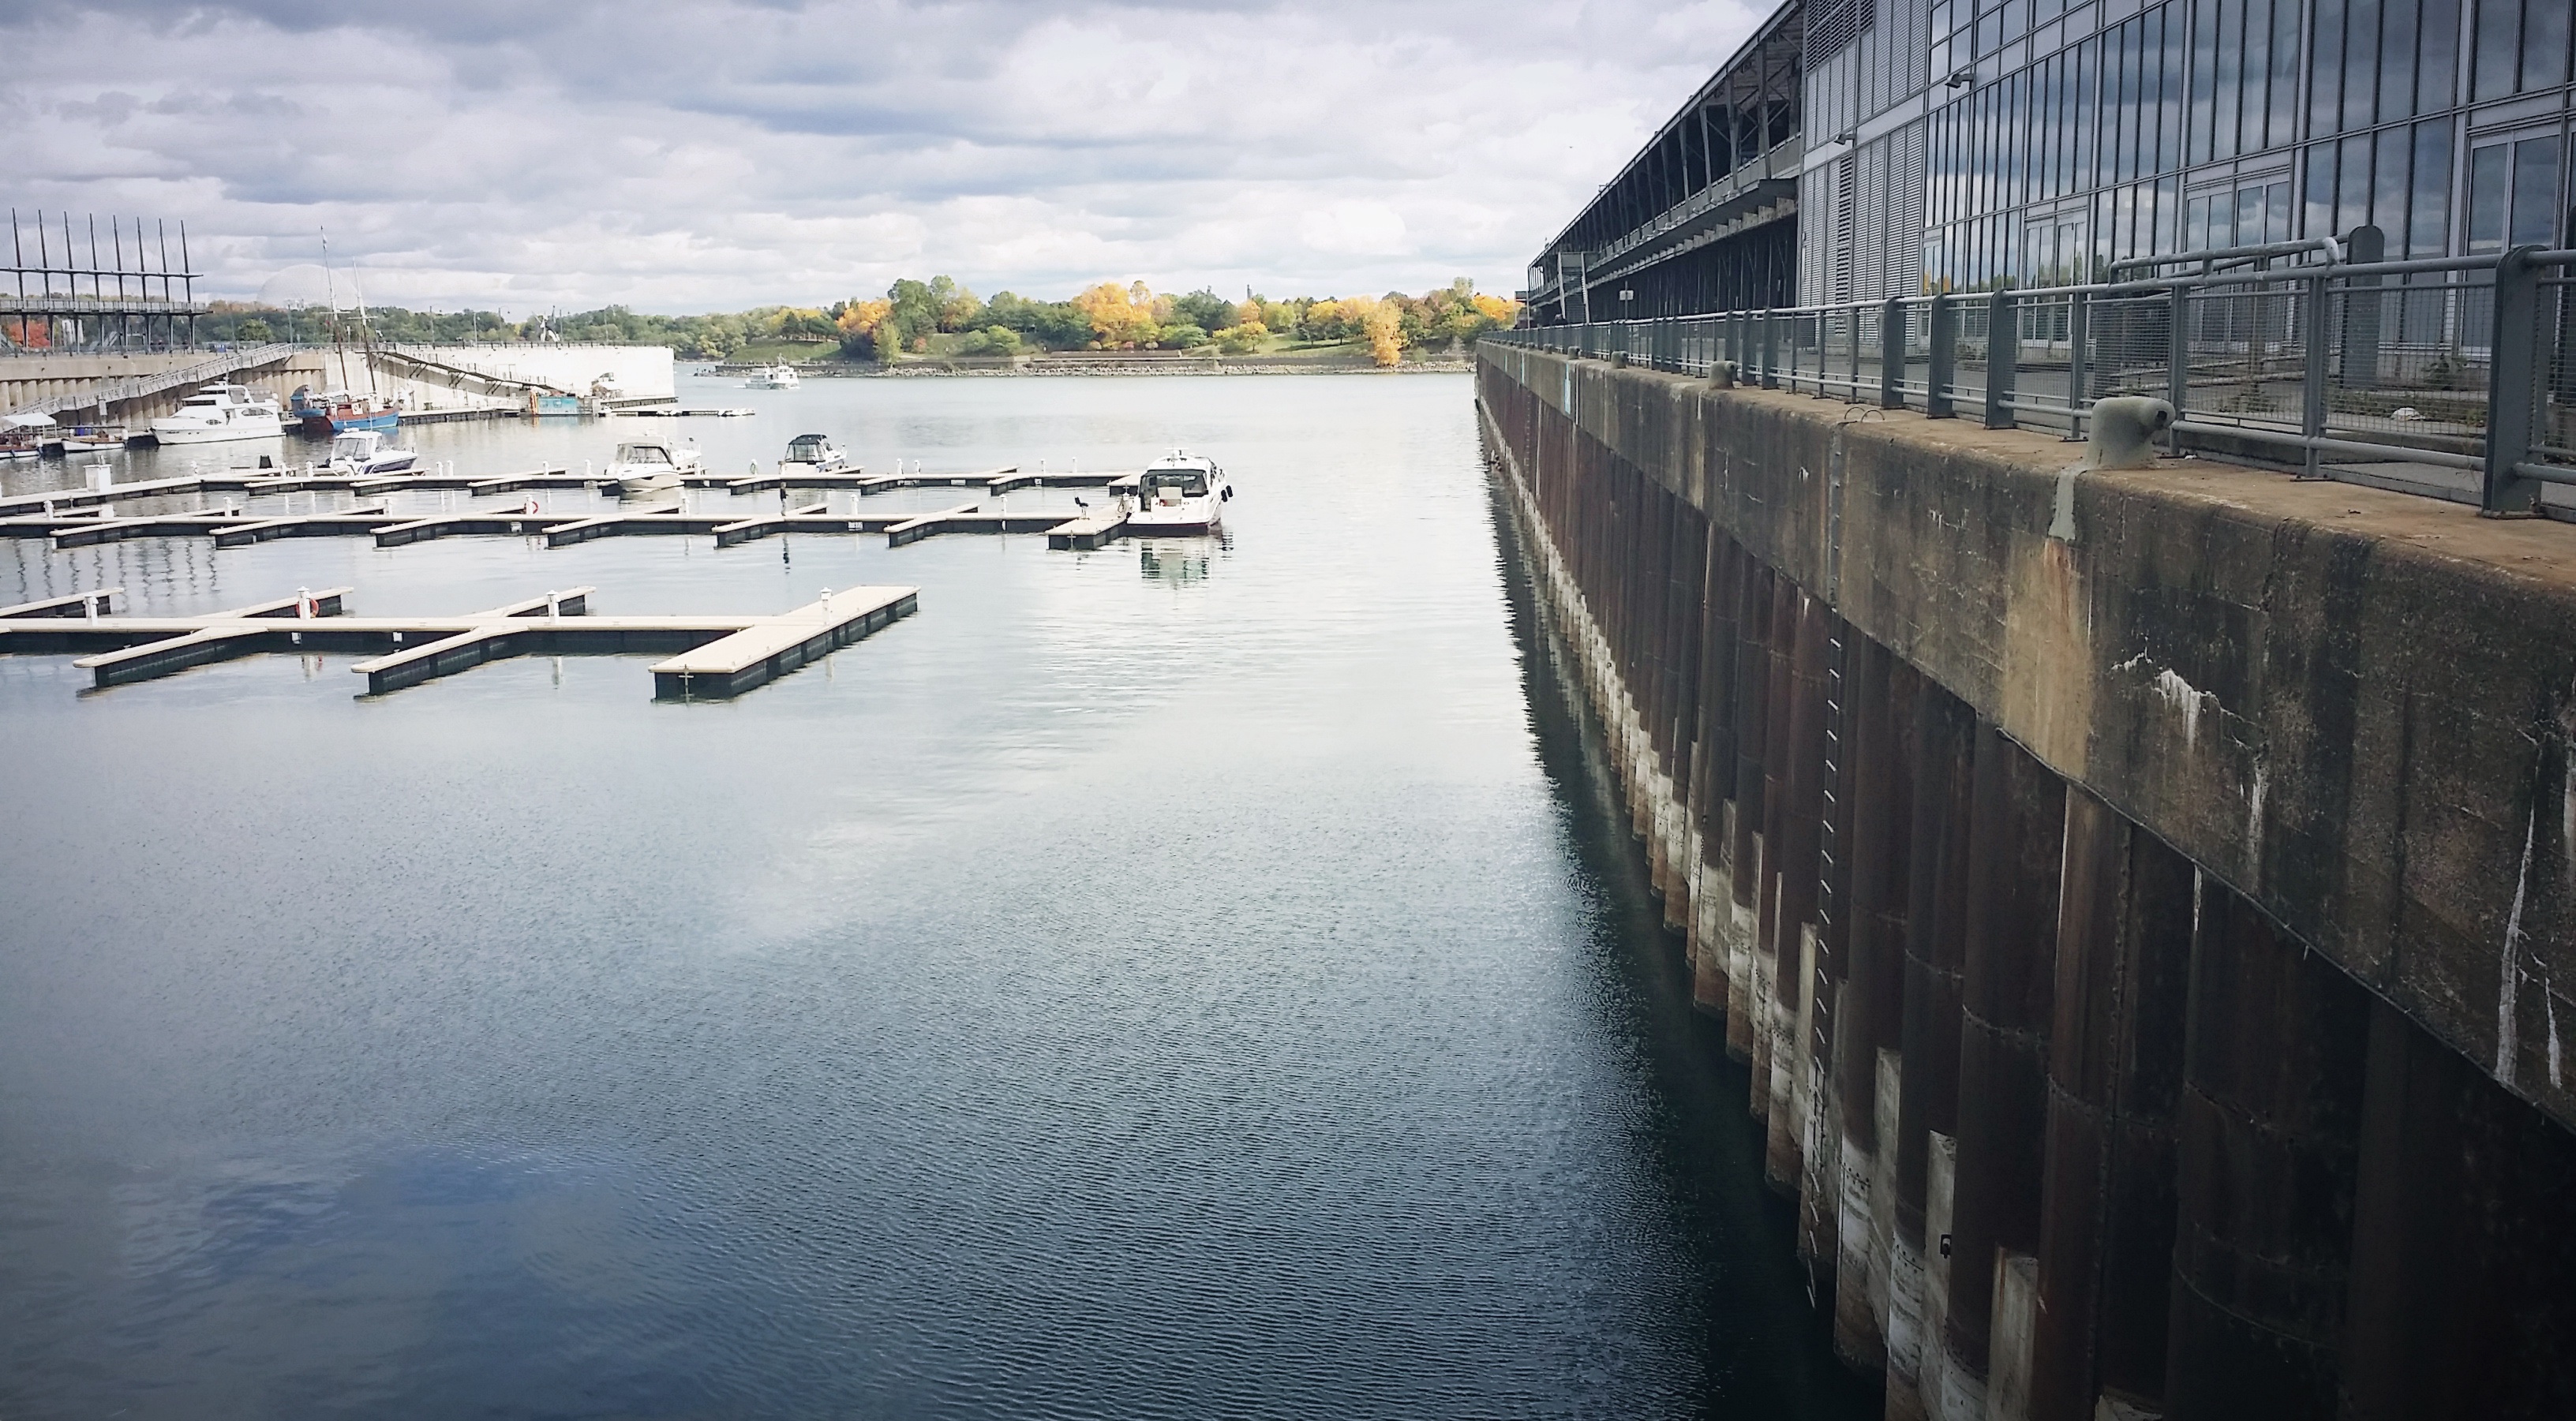
sea, water, dock, boat, bridge, river, reflection, vehicle, reservoir, waterway, infrastructure